October: Ten Days That Shook the World

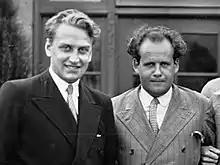
Directors Grigori Aleksandrov (left) and Sergei Eisenstein (right) in 1930

"October" was one of two films commissioned by the Soviet government to honour the tenth anniversary of the October Revolution (the other was Vsevolod Pudovkin's "The End of St. Petersburg"). Eisenstein was chosen to head the project due to the international success he had achieved with "Battleship Potemkin" (1925). Nikolai Podvoisky, one of the troika who led the storming of the Winter Palace, was responsible for the commission. The scene of the storming was based more on "The Storming of the Winter Palace" (1920), a re-enactment involving Vladimir Lenin and thousands of Red Guards, witnessed by 100,000 spectators, than the original occasion, which was far less photogenic. This scene became the legitimate, historical depiction of the storming of the Winter Palace owing to the lack of print or film documenting the actual event, which led historians and filmmakers to use Eisenstein's recreation. This illustrates "October"s success as a propaganda film.